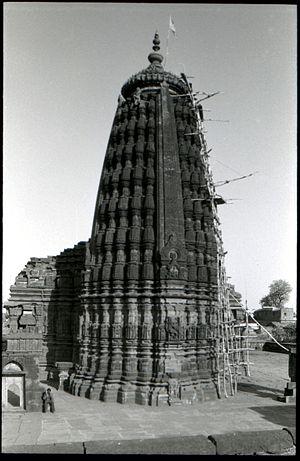
L'architecture des temples hindous présente une grande variété selon les époques, les matériaux utilisés, les régions et les cultures, initialement en Inde. De nombreux temples de religion hindoue se trouvent en dehors de l'Inde, soit dans les pays qui ont été dirigés par des souverains de religion hindoue, soit dans les régions avec une forte immigration de population indienne.